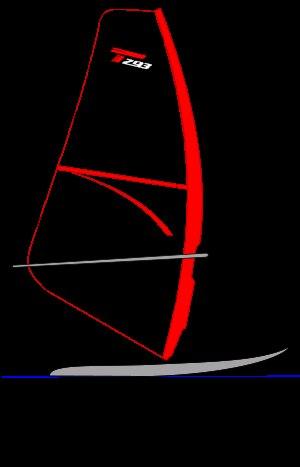
L'épreuve de voile des Jeux olympiques de la jeunesse d'été de 2010 a eu lieu à Singapour entre le 17 et le 25 août. La compétition de voile comprend quatre épreuves avec médailles avec les garçons et les filles qui font de la voile soit avec le bateau Byte CII ou avec le Techno 293.